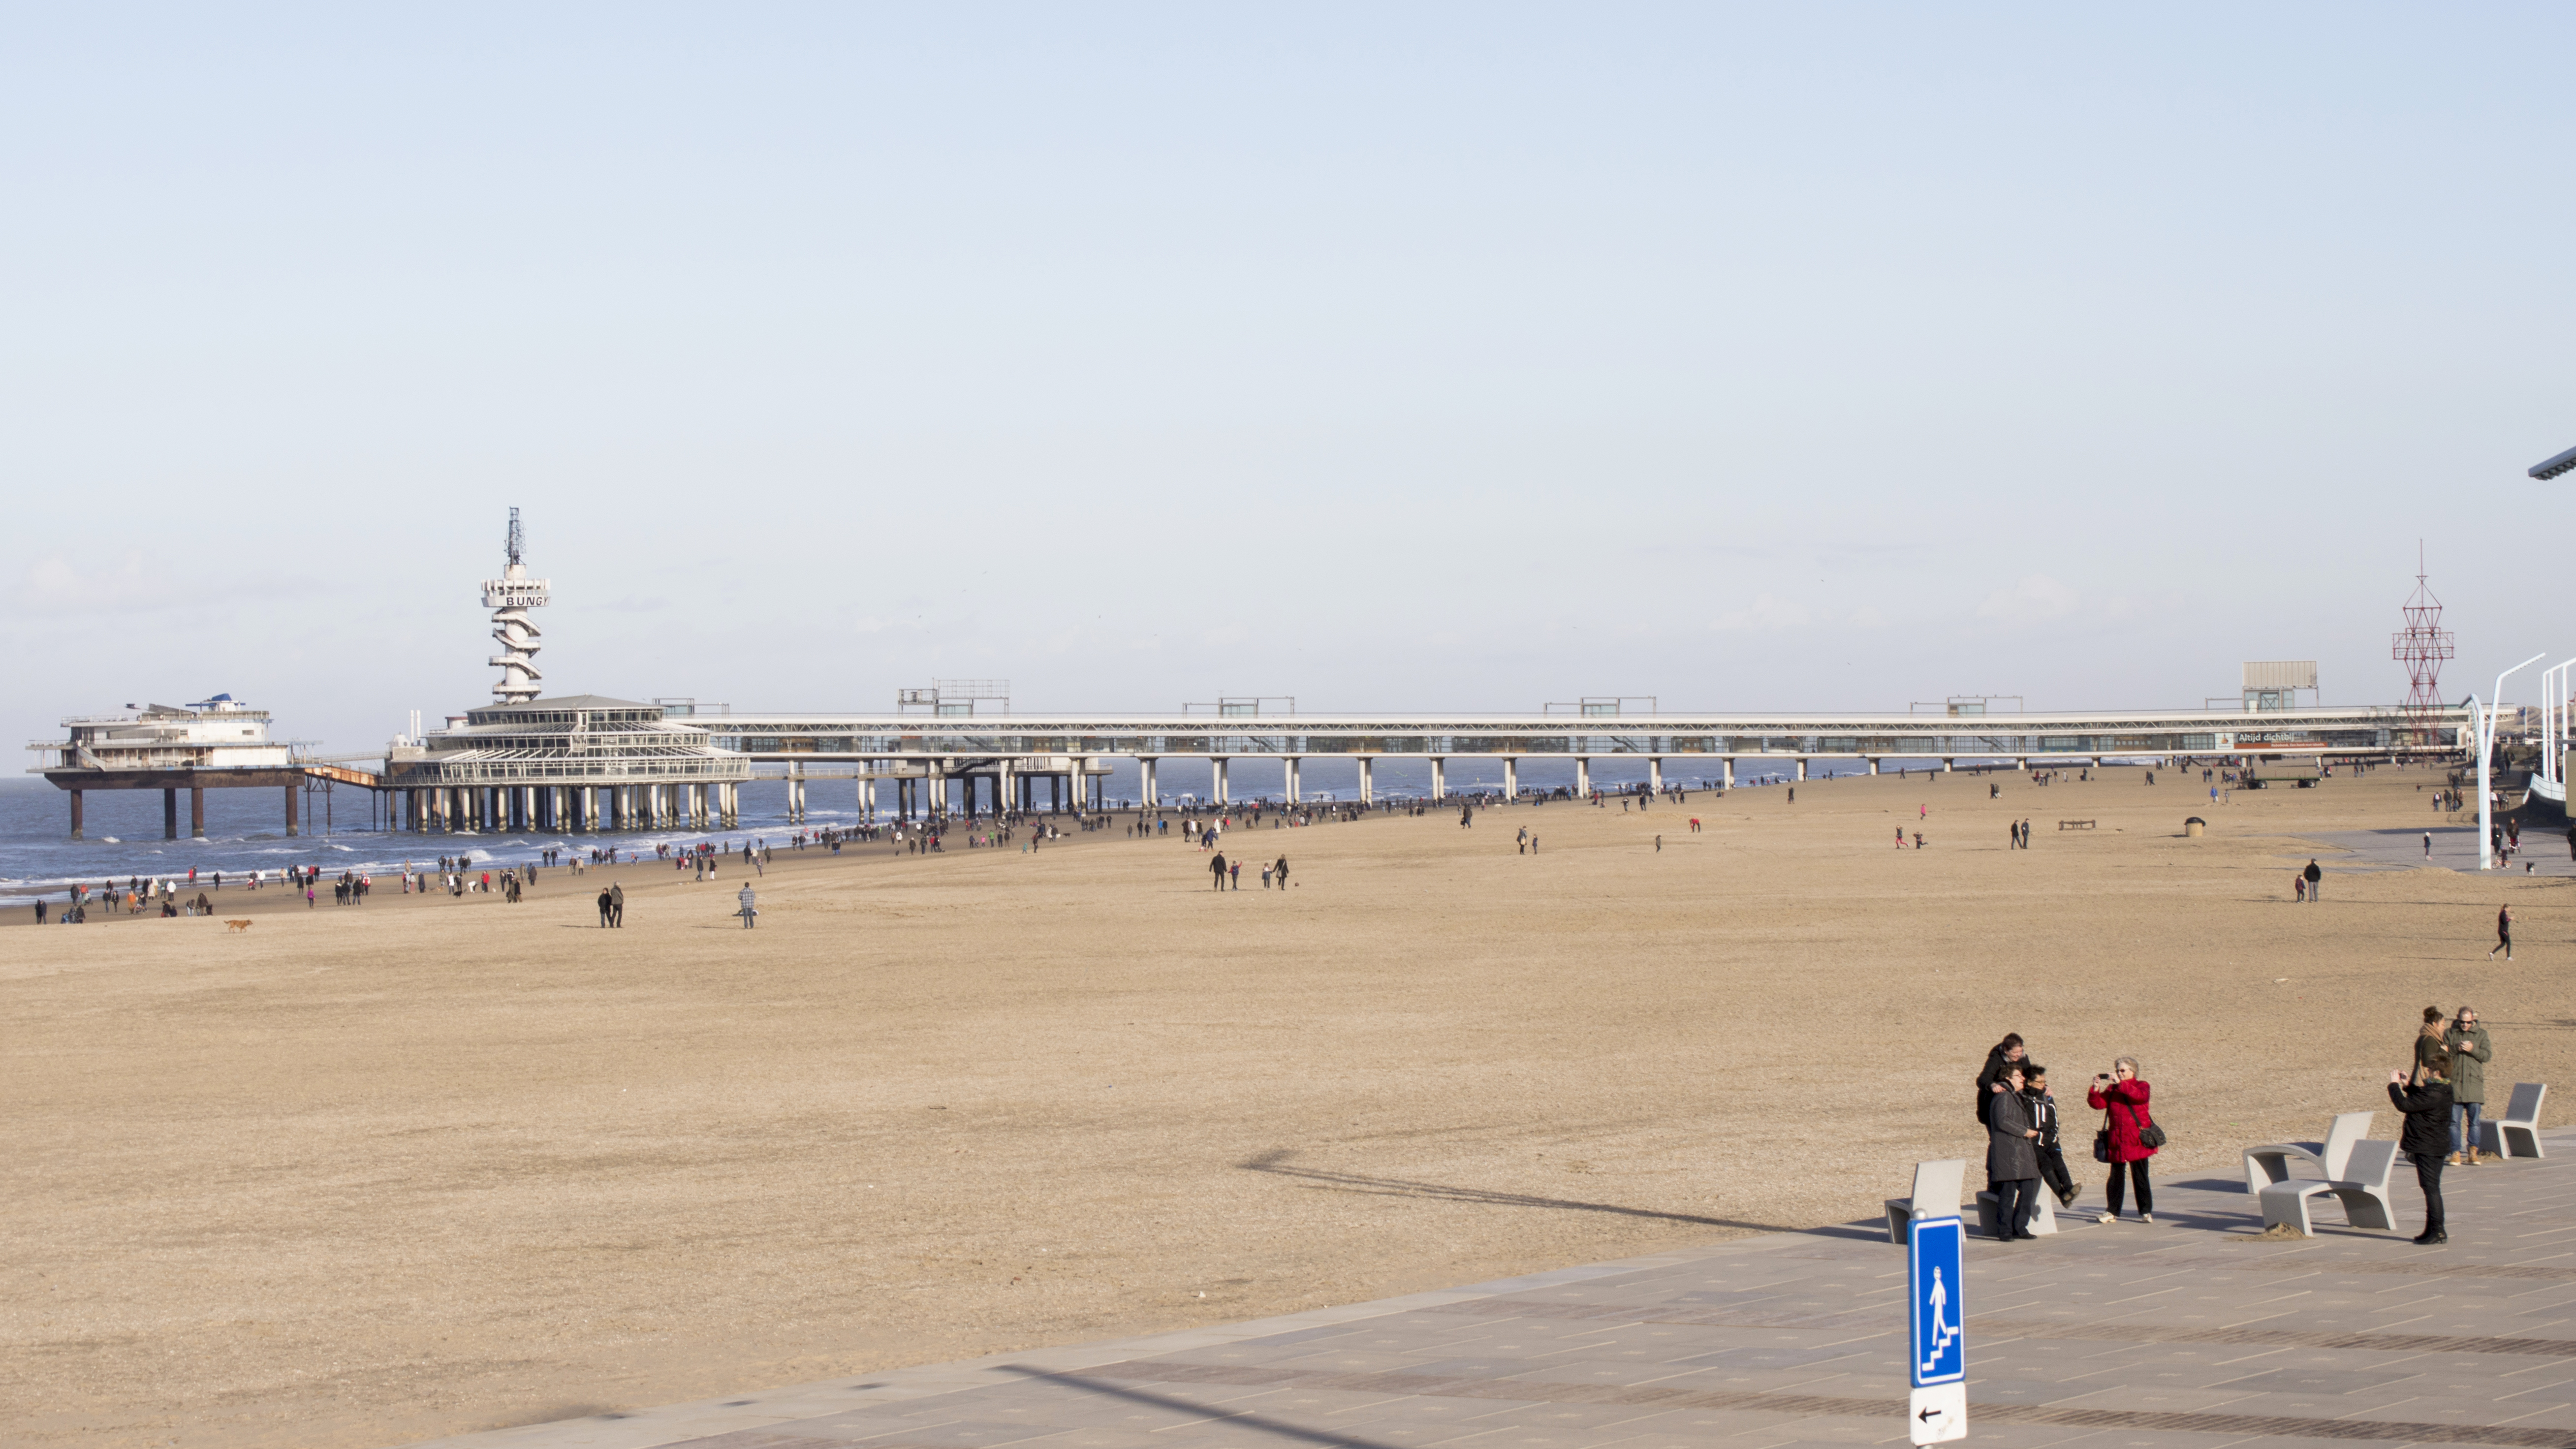
beach, sea, coast, water, outdoor, sand, sky, boardwalk, photography, urban, pier, walkway, photo, vacation, nikon, body of water, holland, nederland, hague, strand, scheveningen, denhaag, netherlands, zee, sgravenhage, the, dutch, outdoorphotography, picture, photograph, fotos, foto, fotografie, urbanphotography, paulvandevelde, pdvandevelde, padagudaloma, dordrecht, nederlandinfotos, zand, urbanfotografie, pvdvfotografie, pdvandeveldedordrecht, nederlandsefotografie, dutchphotogaraphy, vissen, visserij, totallydutch, fotografienederland, hollandsefotografie, fotografieholland, haring, paulvandeveldedordrecht